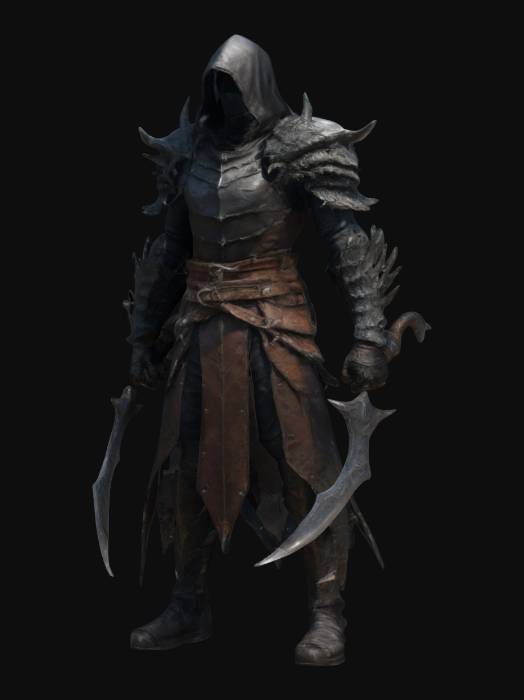
미적 점수 (1~10점): 8